Opryland USA

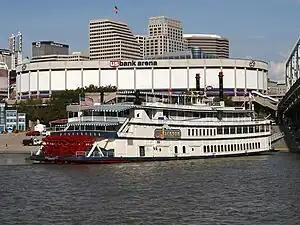
The General Jackson Showboat opened in 1985 as an Opryland attraction

In the late 1980s and early 1990s, two new competitors to Opryland emerged: Kentucky Kingdom in Louisville, Kentucky, and Dollywood in Pigeon Forge, Tennessee (which had recently been converted and expanded from its previous incarnation as Silver Dollar City). These two parks grew into regional destinations, contributing in part to a decline in Opryland attendance. Partially in response to the competition, and to entice out-of-town guests, package deals including hotel rooms, Opryland tickets, and admission to the "Grand Ole Opry" were developed and marketed throughout the region.